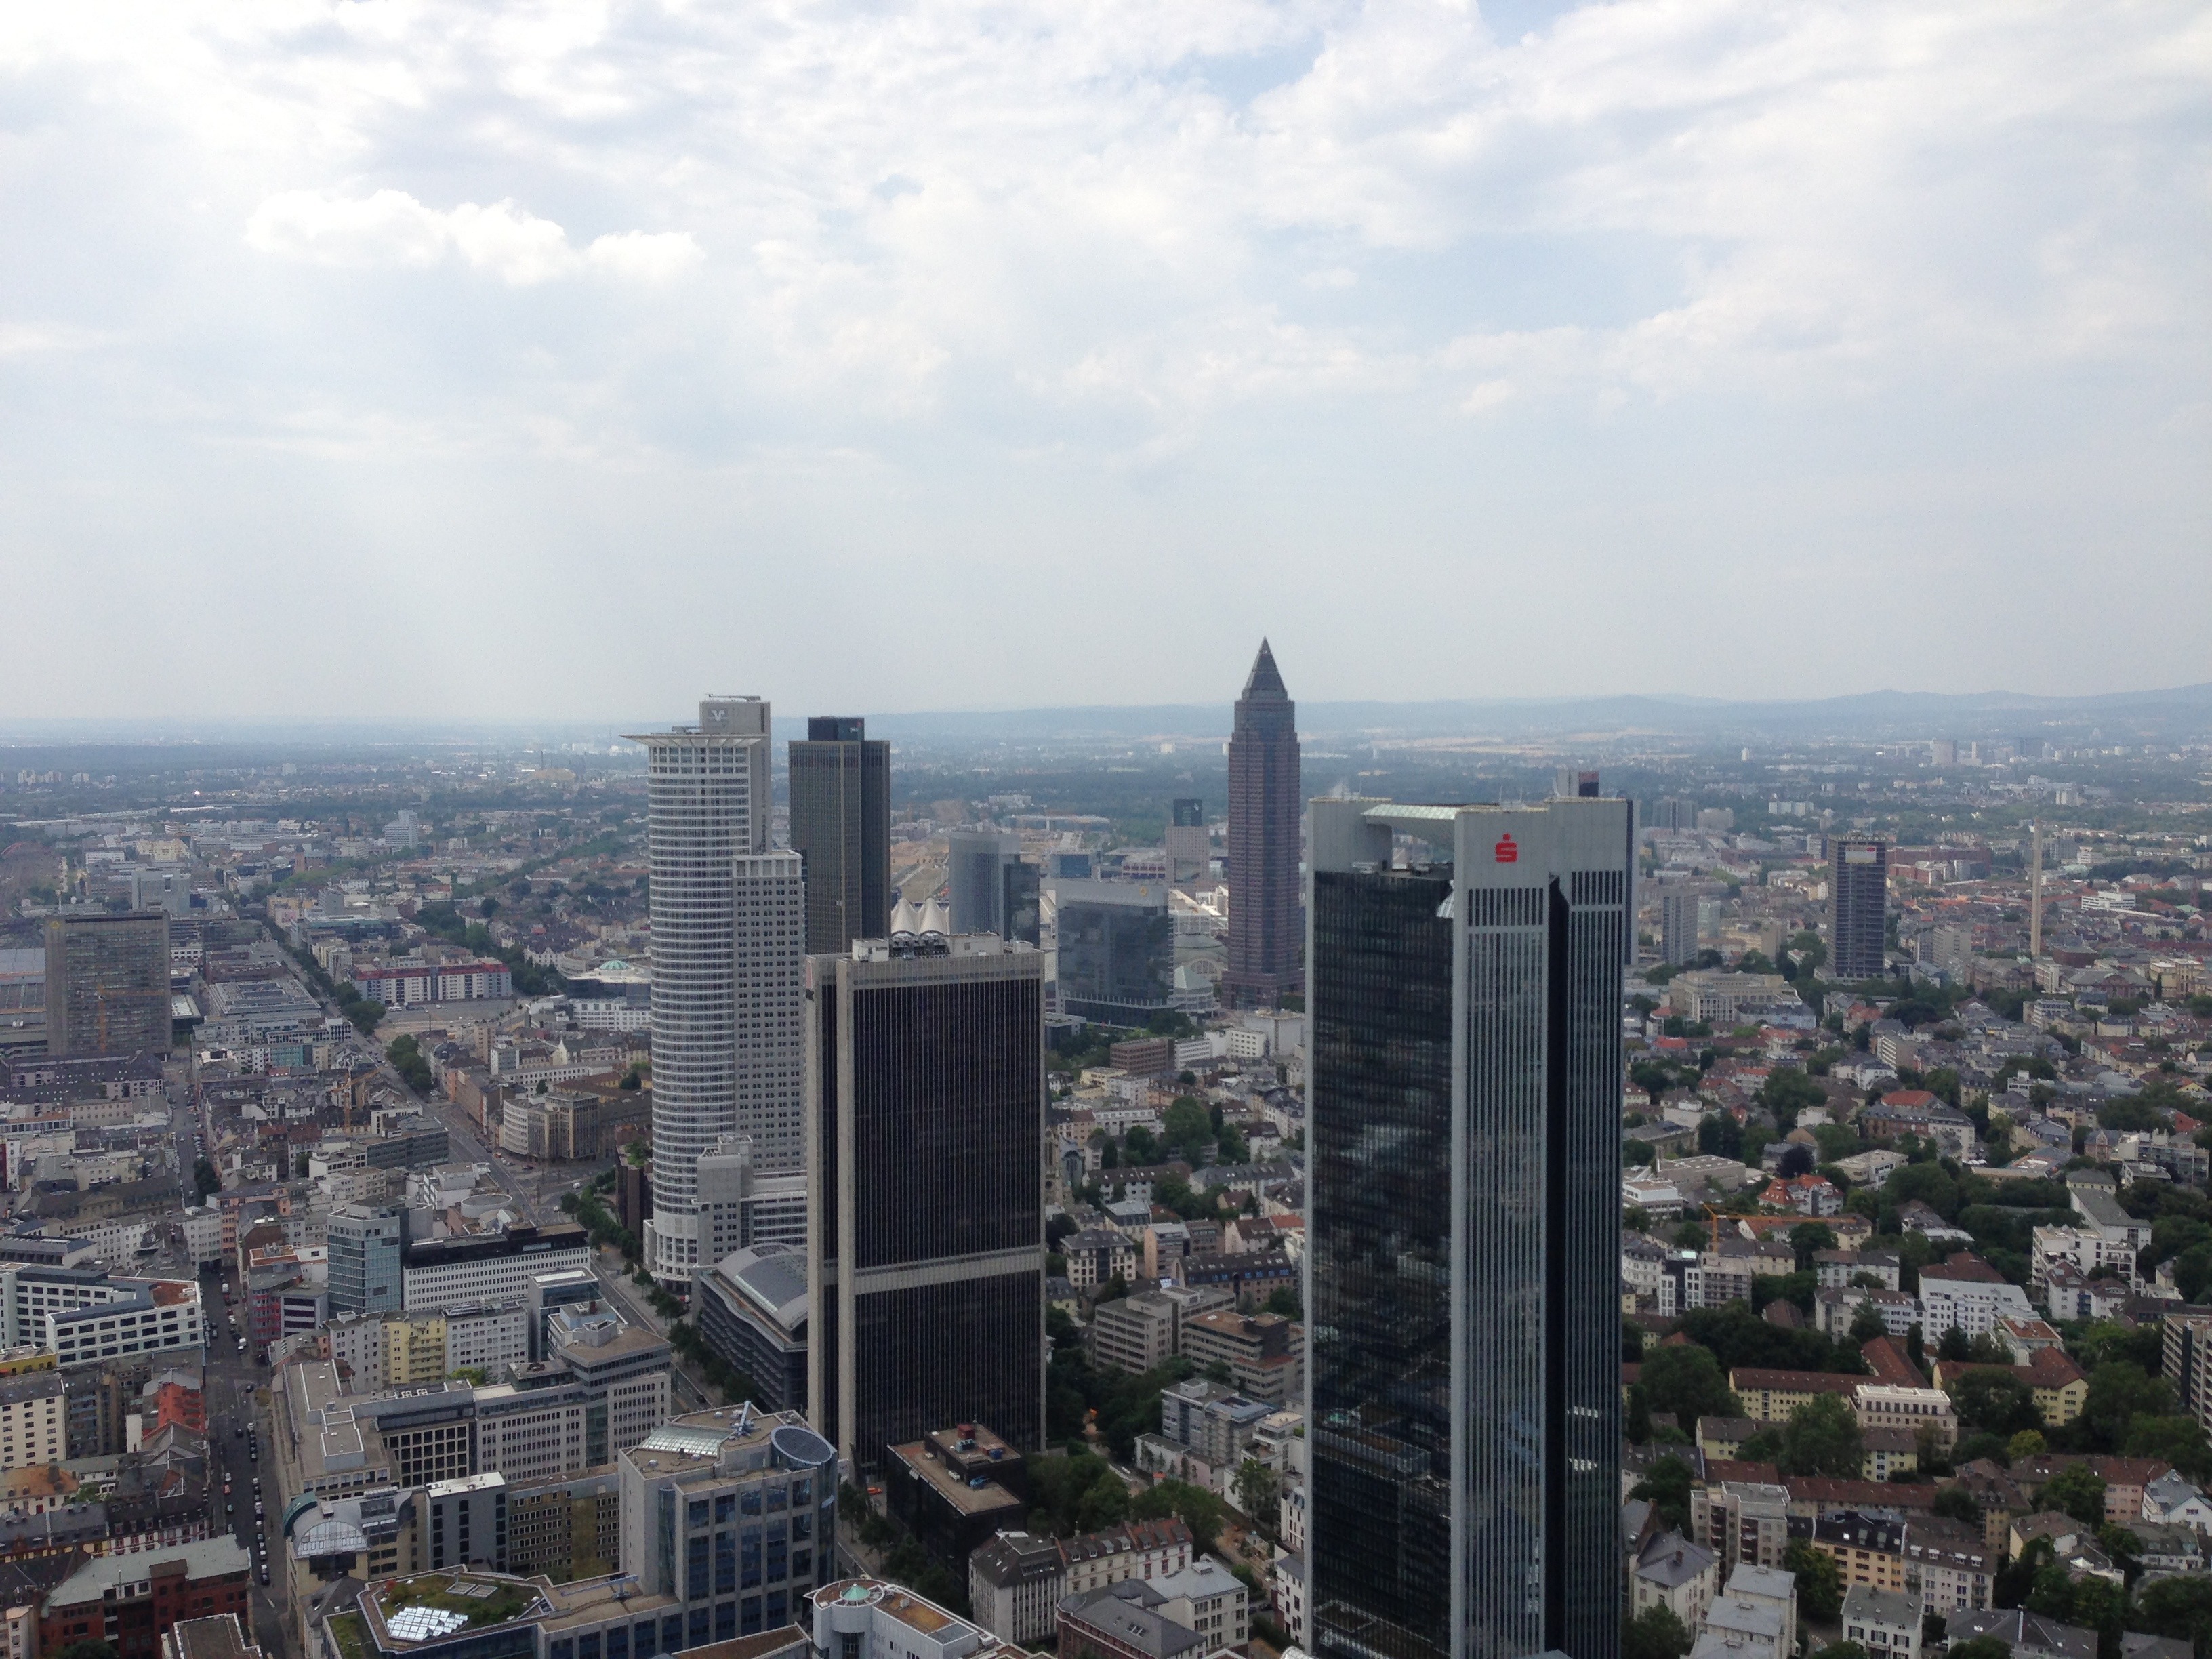
horizon, skyline, town, view, city, skyscraper, cityscape, panorama, downtown, tower, landmark, tower block, center, frankfurt, metropolis, neighbourhood, town center, aerial photography, urban area, residential area, geographical feature, atmospheric phenomenon, human settlement, atmosphere of earth, metropolitan area, main tower